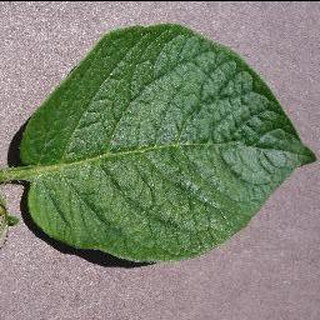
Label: healthy_potato